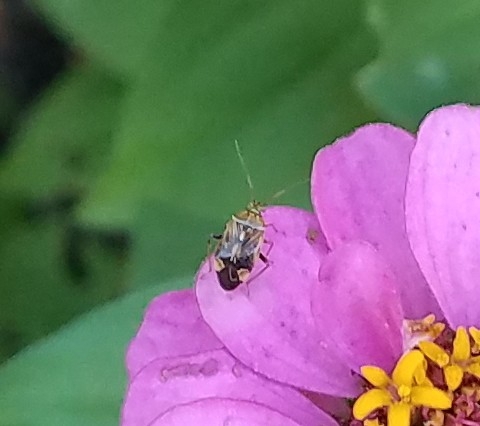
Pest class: lygus_bug